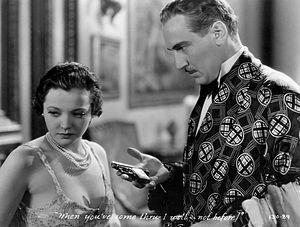
Les Carrefours de la ville est un film américain réalisé par Rouben Mamoulian, sorti en 1931.